Juncus

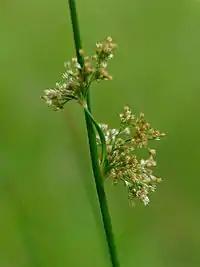
In "Juncus effusus" (and other species in "J." sect. "Juncotypus"), the bract appears as a continuation of the stem, and the inflorescence appears lateral.

The genus "Juncus" was first named by Carl Linnaeus in his 1753 "". The type species of the genus was designated by Frederick Vernon Coville, who in 1913 chose the first species in Linnaeus' account, "Juncus acutus". "Juncus" can be divided into two major groups, one group with cymose inflorescences that include bracteoles, and one with racemose inflorescences with no bracteoles.